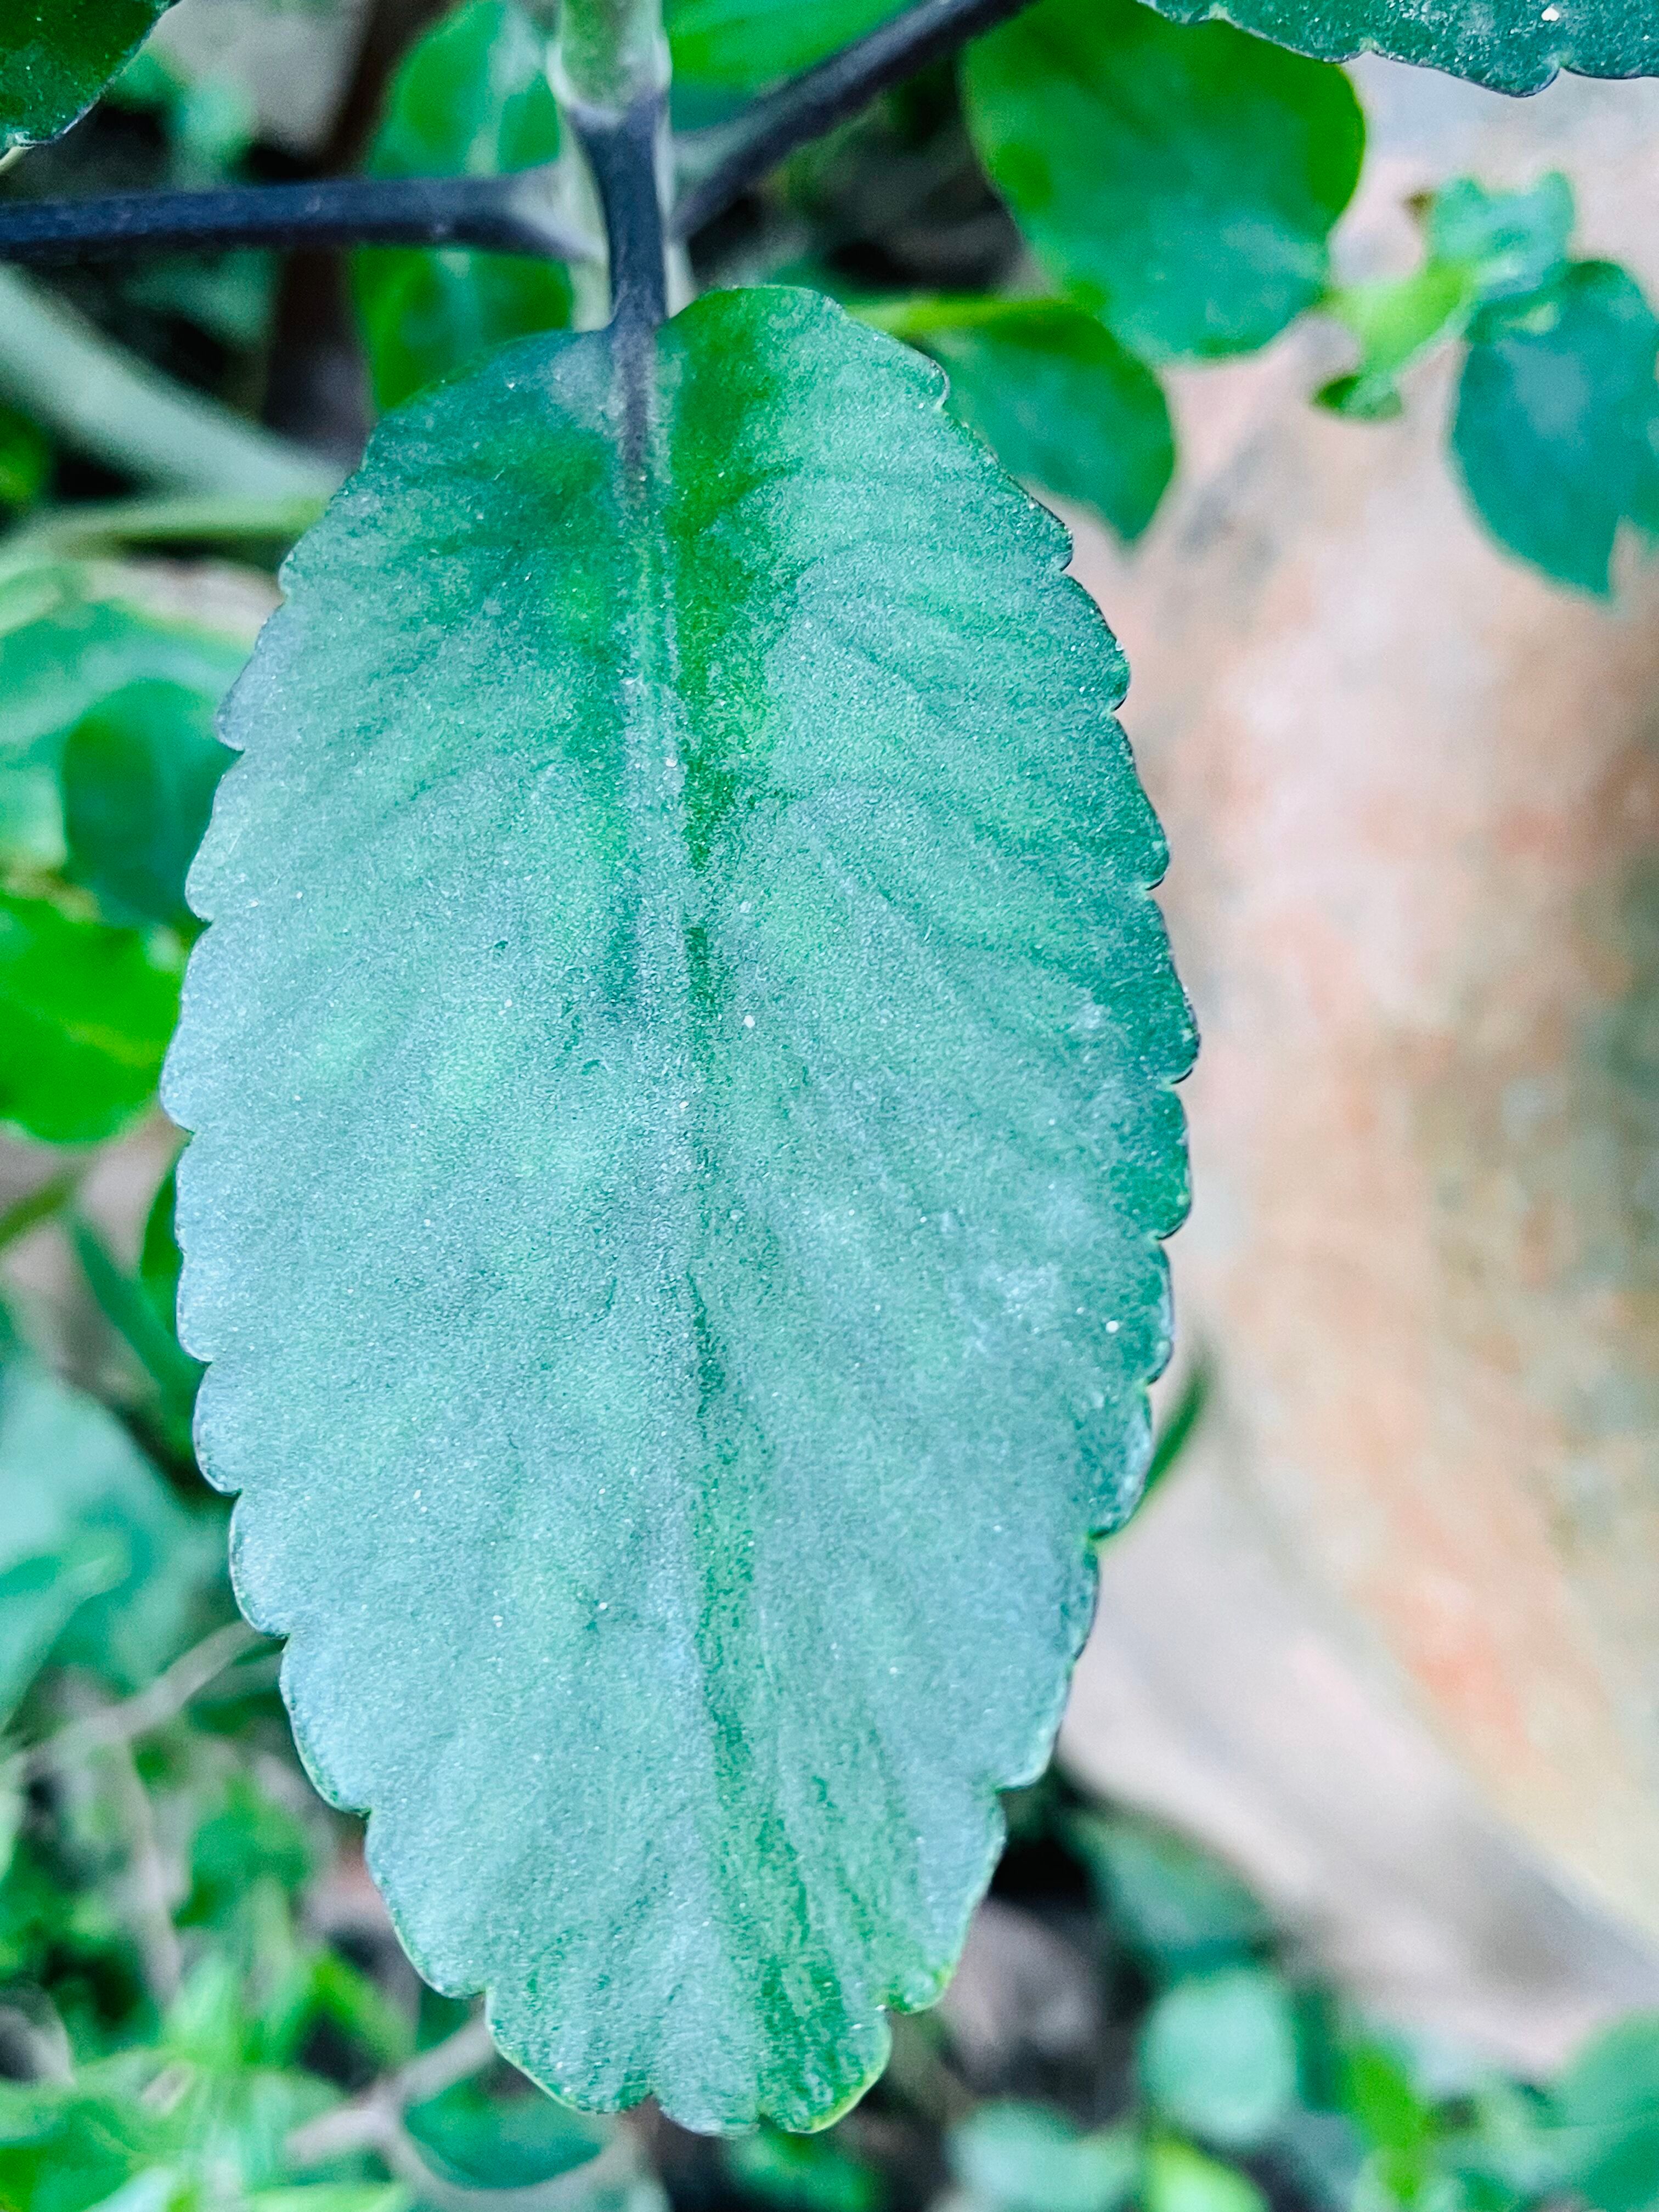
Plant species: kalanchoe-pinnata